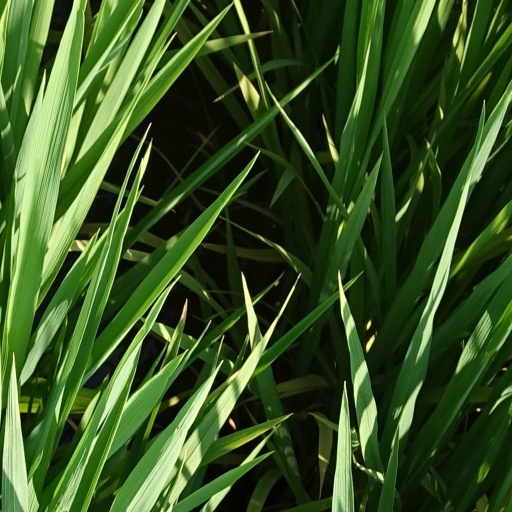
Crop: rice